Describe the emotion expressed in this image:  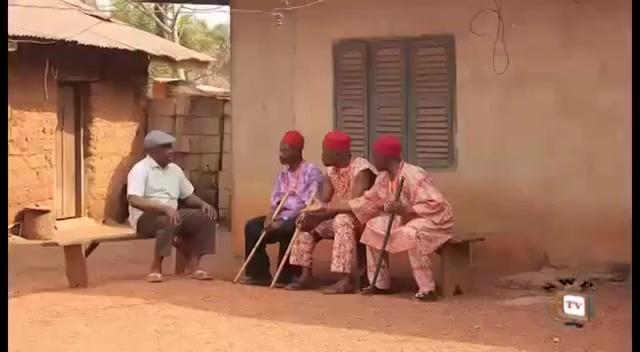
This person displays Suffering, valence and arousal with low intensity.